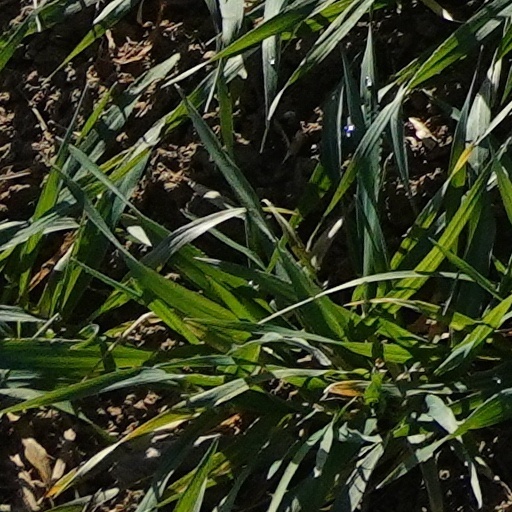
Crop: wheat